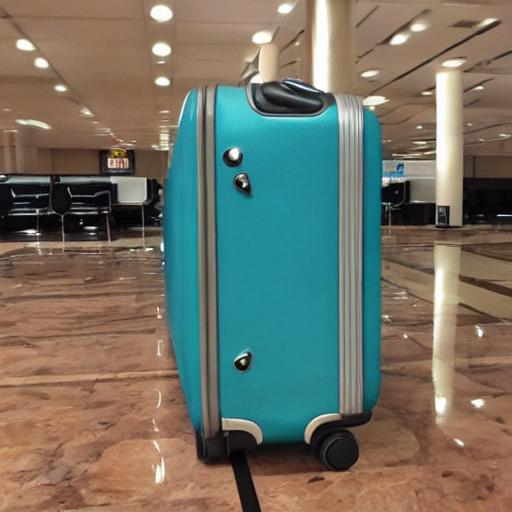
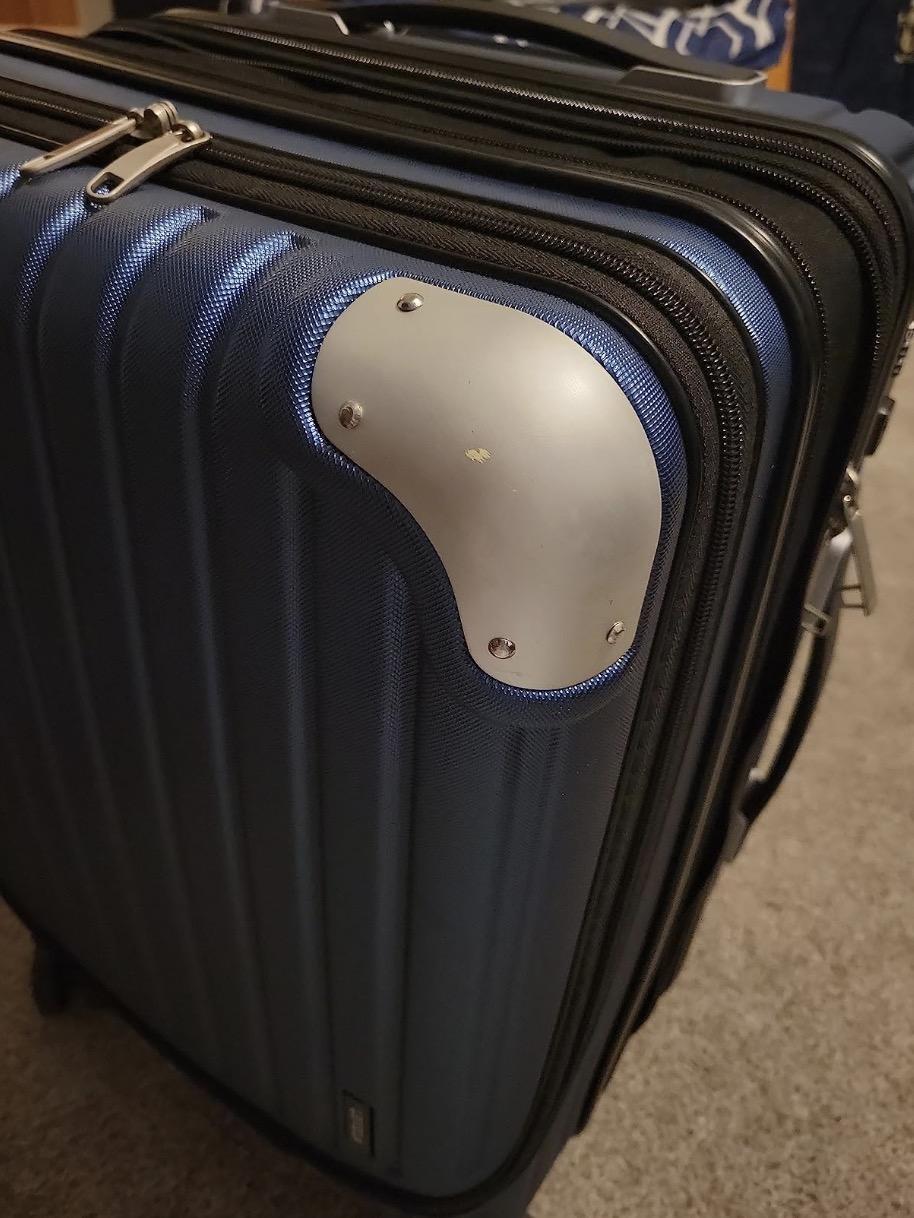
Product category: items_tea
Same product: no